Rowland Hood, 3rd Viscount Bridport

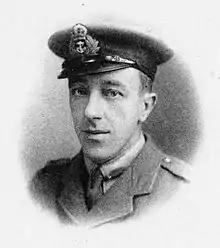
Lt. Hon. Maurice Henry Nelson Hood (1891-1915), killed in action at Gallipoli, father of the 3rd Viscount

Having left school his father Hon. (Maurice Henry) Nelson Hood (1881-1915) joined the Merchant Marine and in 1895 (aged 14) and 1900 was an apprentice on the "Brilliant", an iron-hulled sailing ship based in Aberdeen. In 1902 he qualified as a second mate of a foreign-going ship. Having in 1907 been invalided out of the Royal Naval Reserve, he started a career as an insurance broker, but in 1910 was declared bankrupt due to "living beyond his means; inability to find work; illness; and losses by betting and otherwise".